Henrik Brockmann

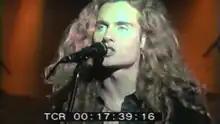
Brockmann with Royal Hunt in 1992.

Henrik Brockmann (born Henrik Aalborg Brockmann; 24 November 1967) is a Danish heavy metal singer. He started singing at the age of 13 in local school bands. He released his first album 1992 with the Danish band Royal Hunt and was replaced 1994 by DC Cooper.